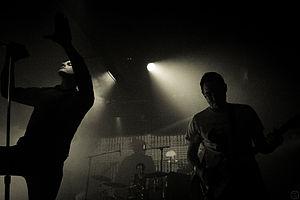
Deafheaven est un groupe de black metal américain, originaire de San Francisco, en Californie. Le groupe est formé en tant que duo avec George Clarke et Kerry McCoy, qui enregistreront une démo ensemble. Ils recrutent ensuite trois nouveaux membres et se lancent en tournée. Avant fin 2010, le groupe signe au label Deathwish Inc. puis publie plus tard son premier album Roads to Judah, en avril 2011. Un autre album suit, Sunbather, en 2013 et est acclamé par la presse spécialisée. En 2015, le groupe publie son troisième album, New Bermuda.